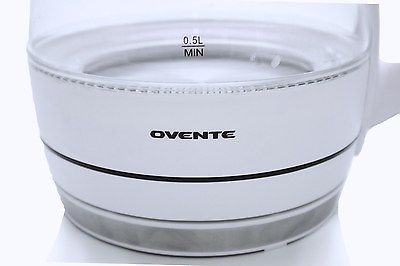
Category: kettle